Highland Park Dentzel Carousel and Shelter Building

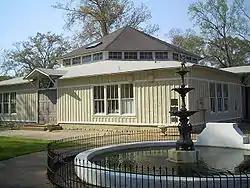
Highland Park Dentzel Carousel in 2008

The Highland Park Dentzel Carousel and Shelter Building is a carousel and building in Highland Park in Meridian, Mississippi. Manufactured about 1896 for the 1904 St. Louis Exposition by the Dentzel Carousel Company of Philadelphia, Pennsylvania, the carousel was sold and shipped to Meridian. Highland Park Dentzel Carousel has been in operation since 1909 and was declared a National Historic Landmark in 1987. It is the only remaining two-row stationary Dentzel menagerie in the world.